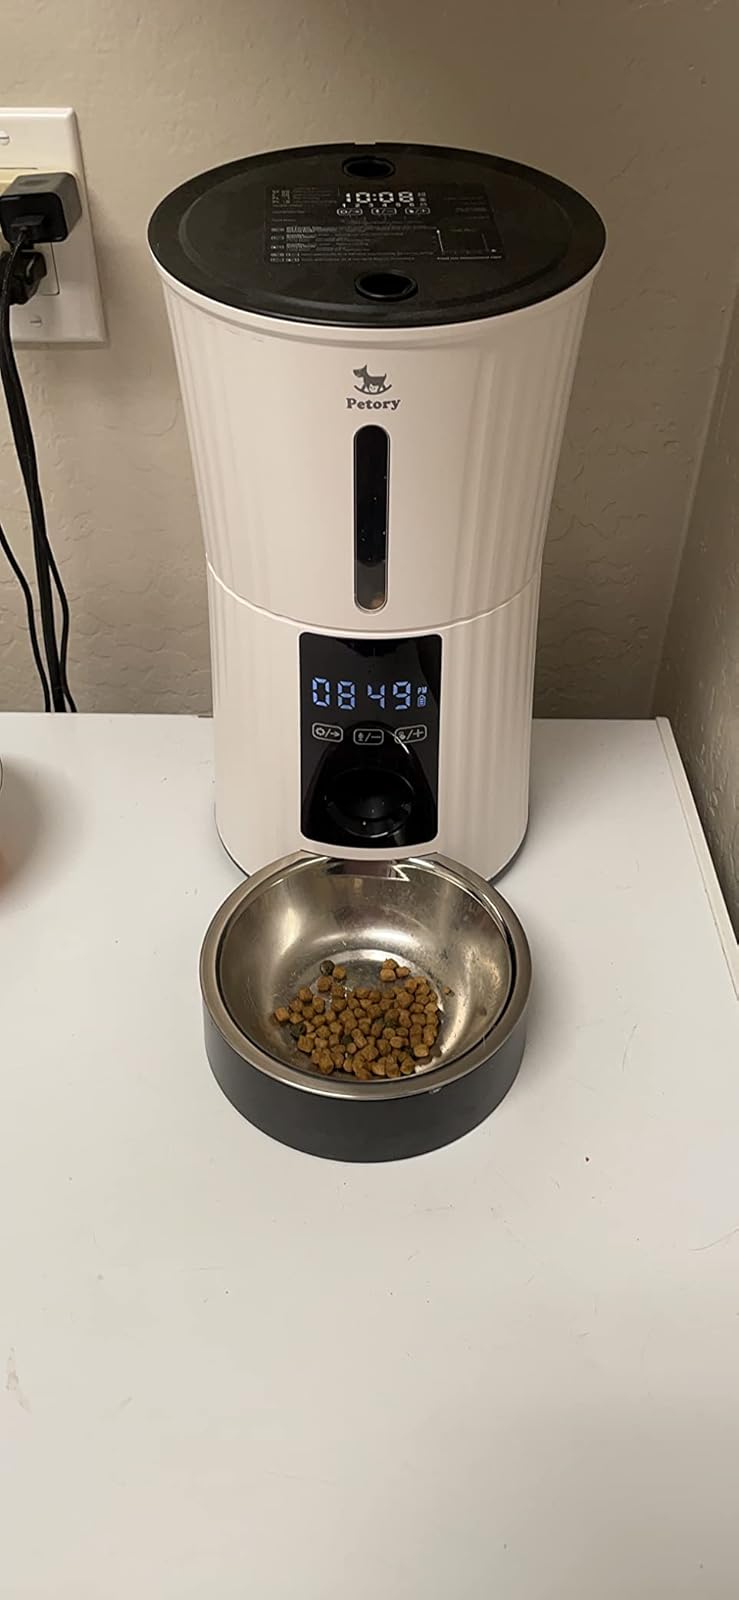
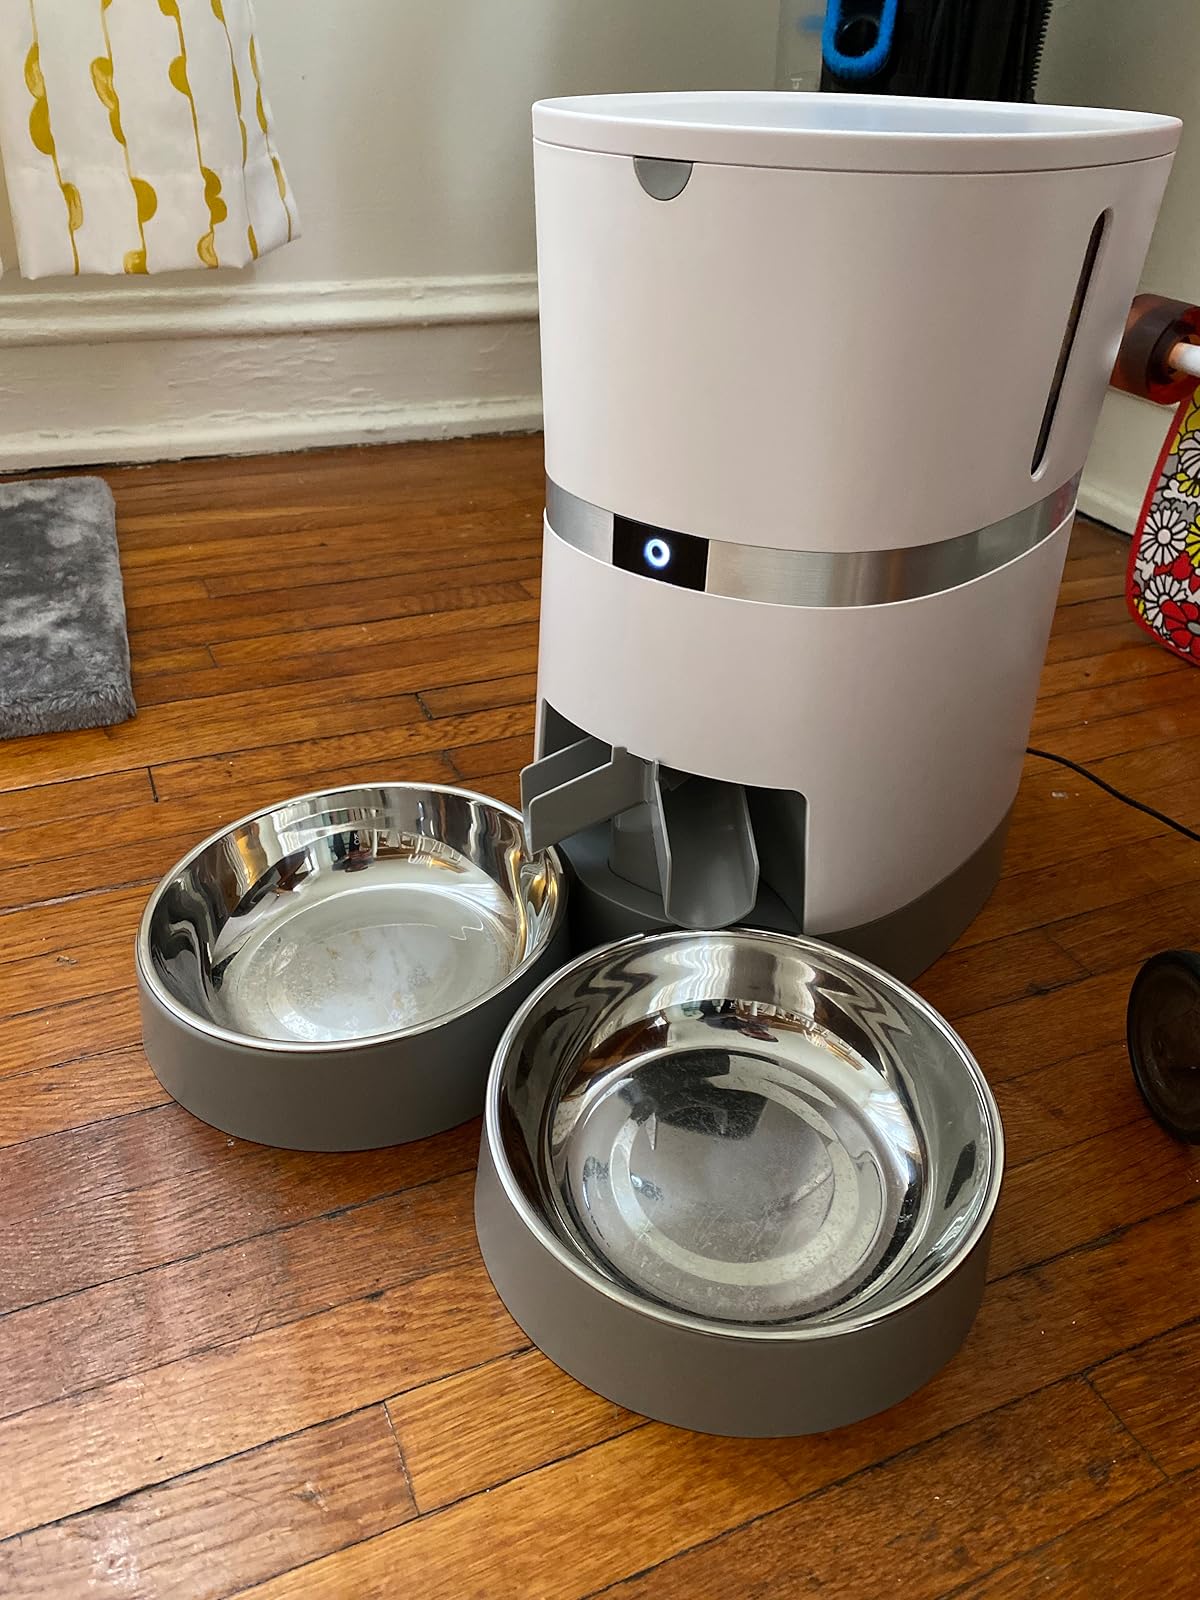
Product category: items_feeder
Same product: no